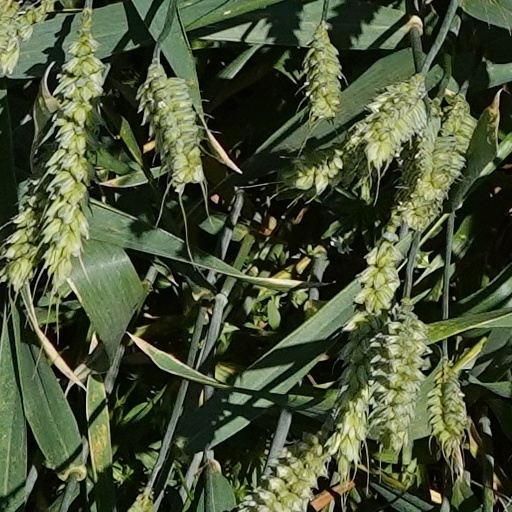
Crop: wheat